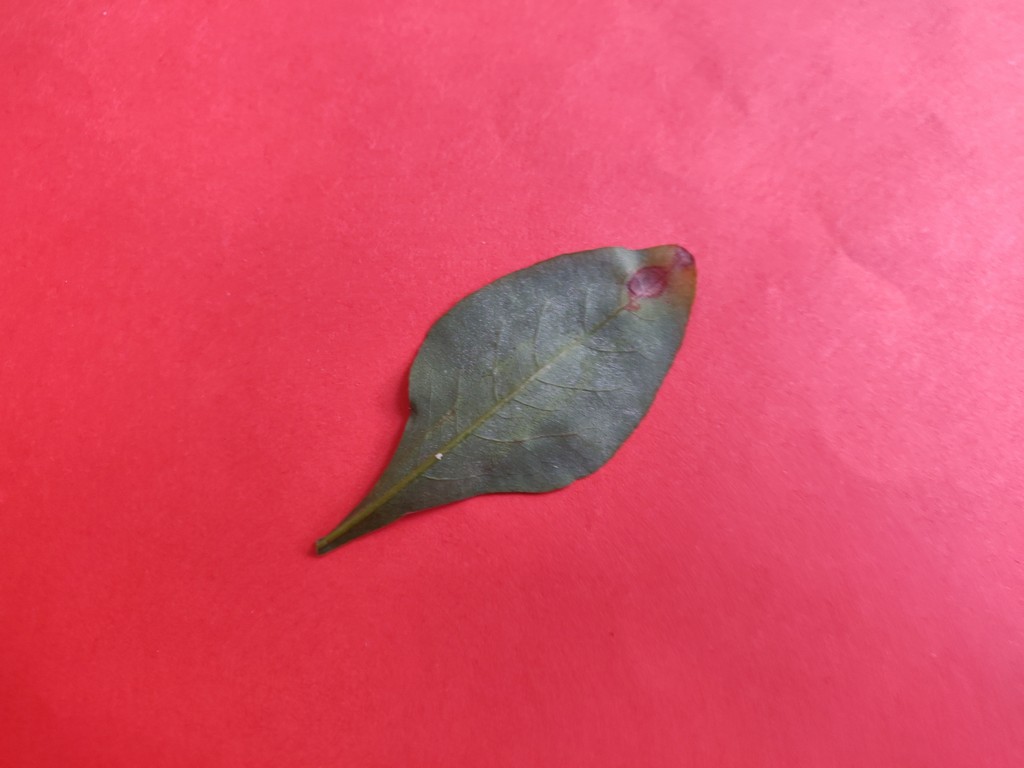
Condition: Unhealthy
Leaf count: single
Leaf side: back